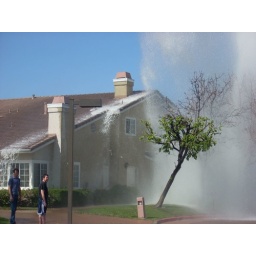
A water main broke next to a house in Santee Clifornia, great roof leakage test! Closeup shot.